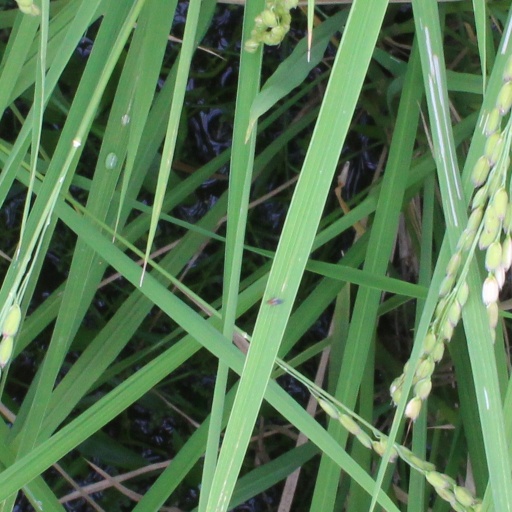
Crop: rice